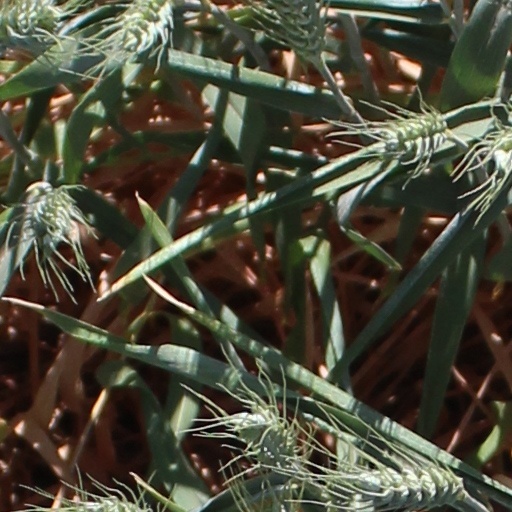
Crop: wheat